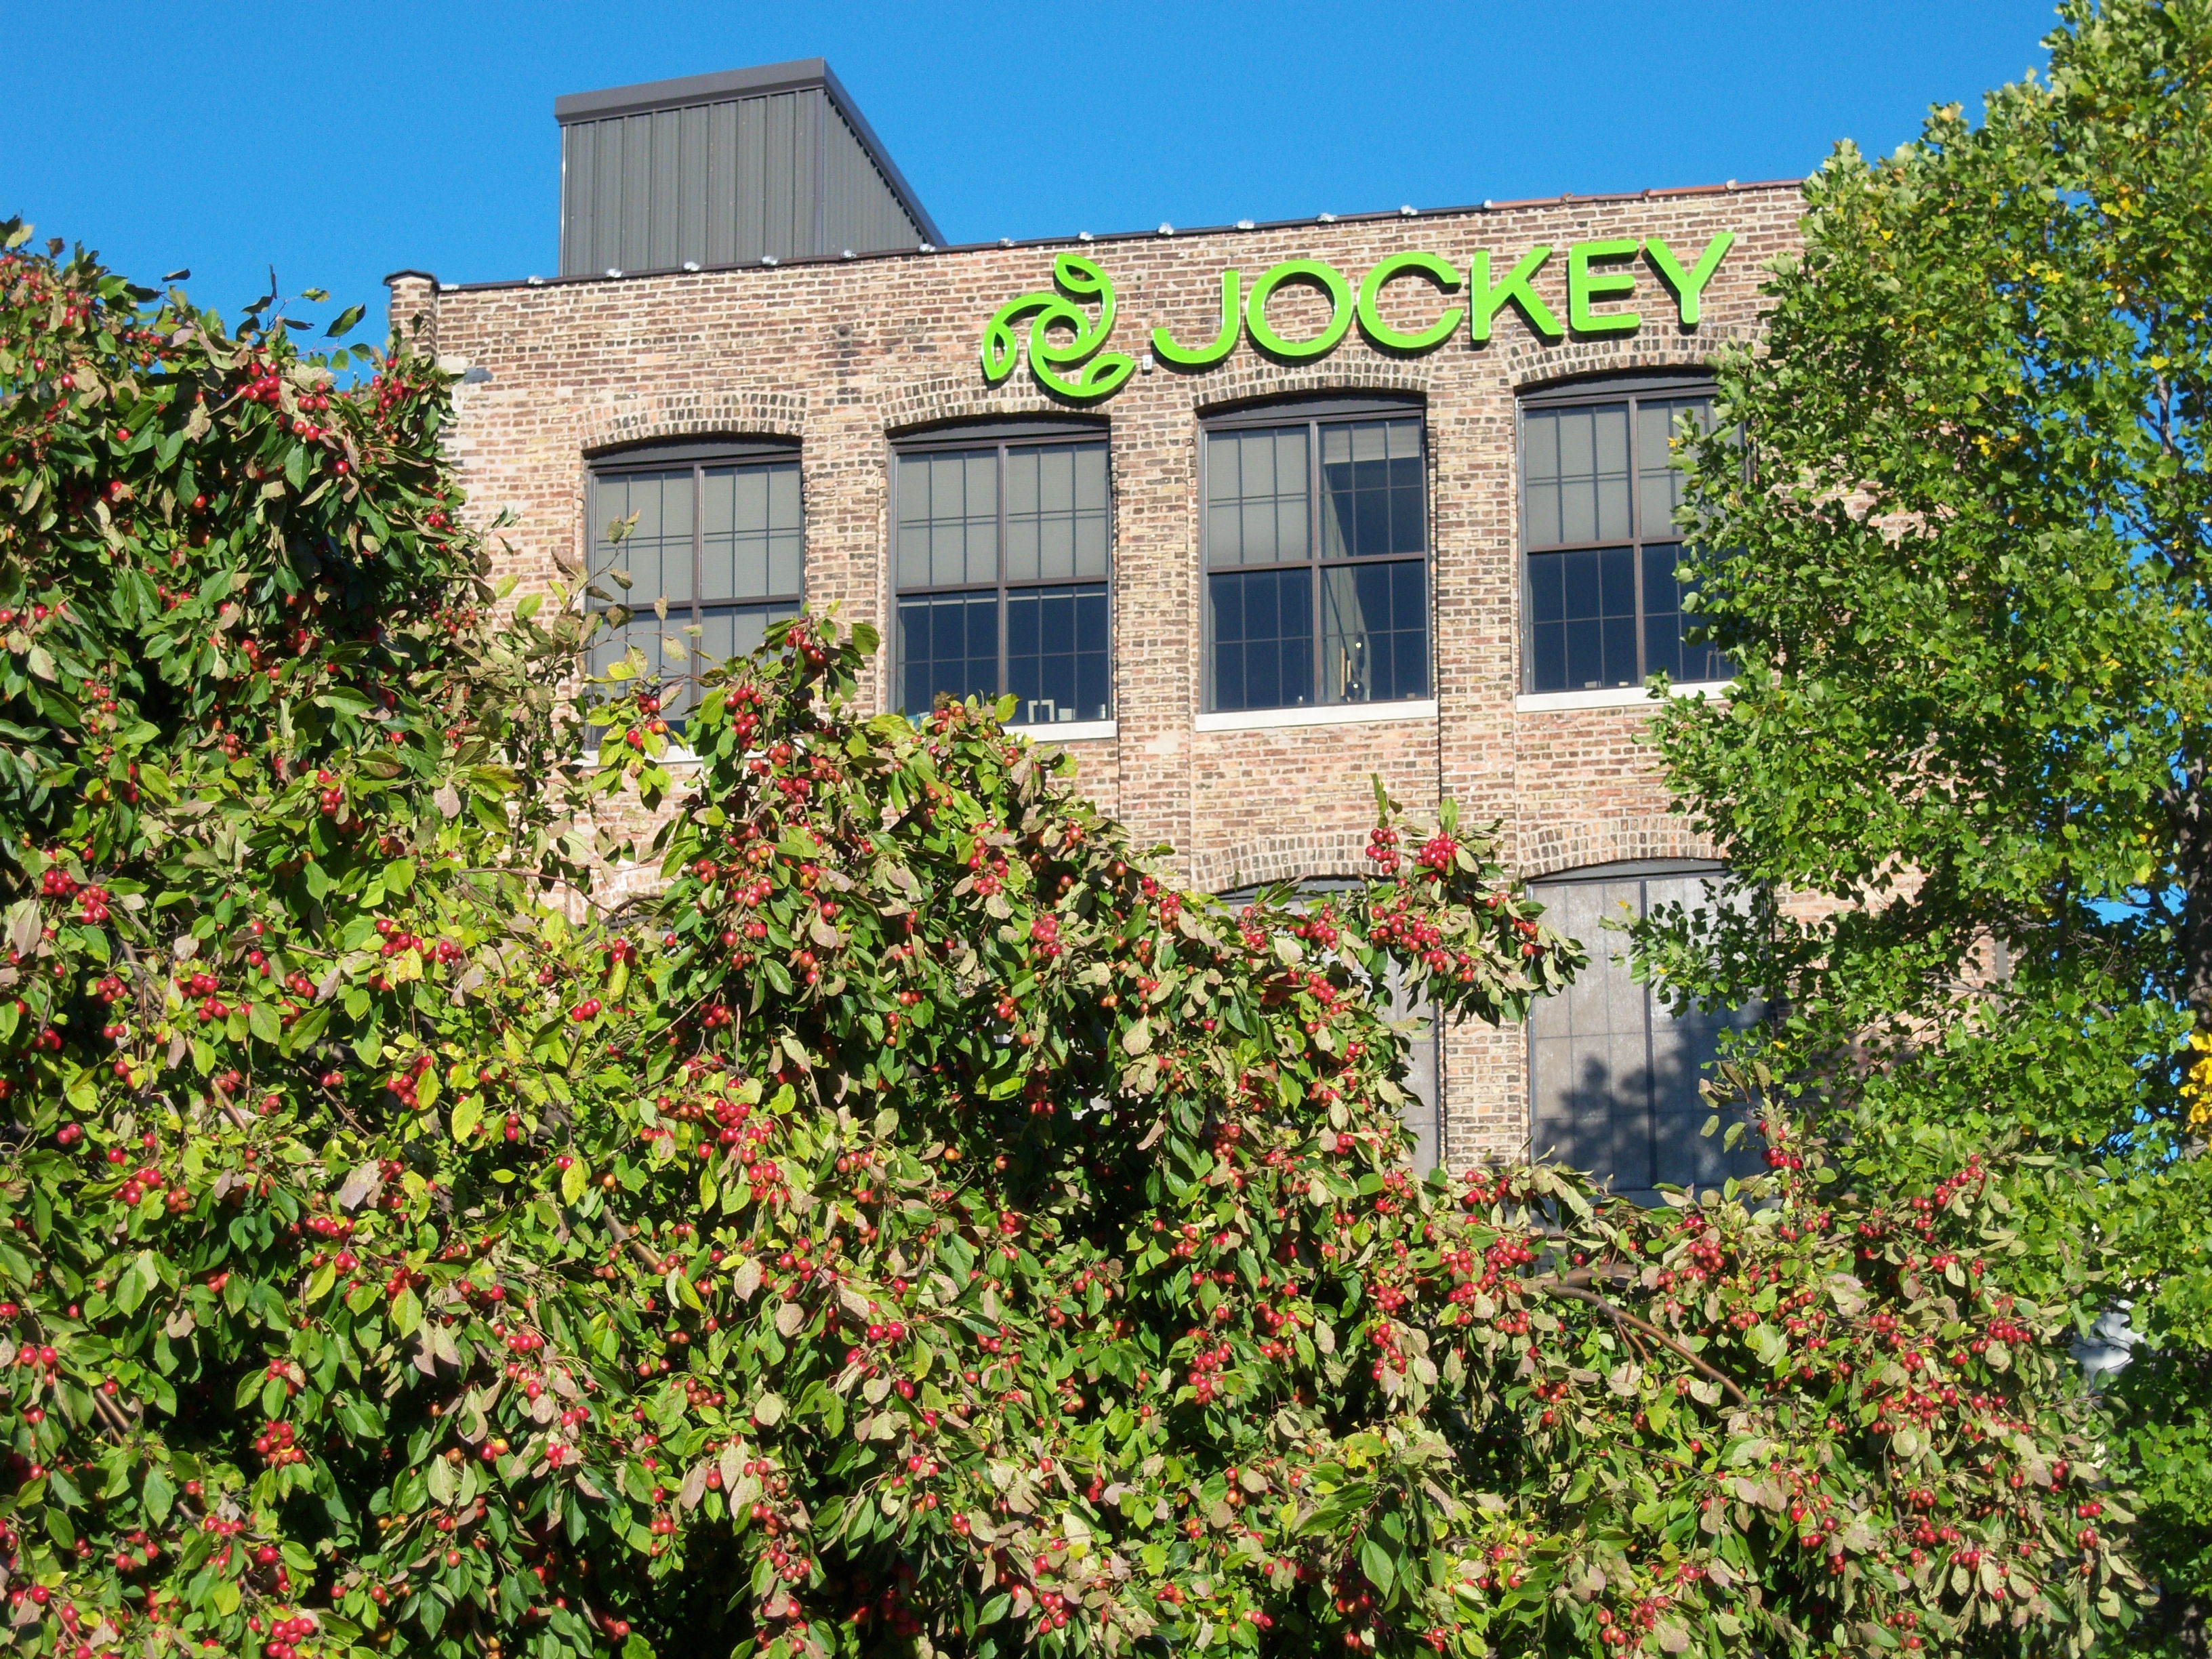
villa, house, flower, home, village, cottage, property, garden, shrub, jockey, estate, yard, wisconsin, kenosha, americanindustry, jockeyinternational, genuinejockey, jockeyheadquarters, real estate